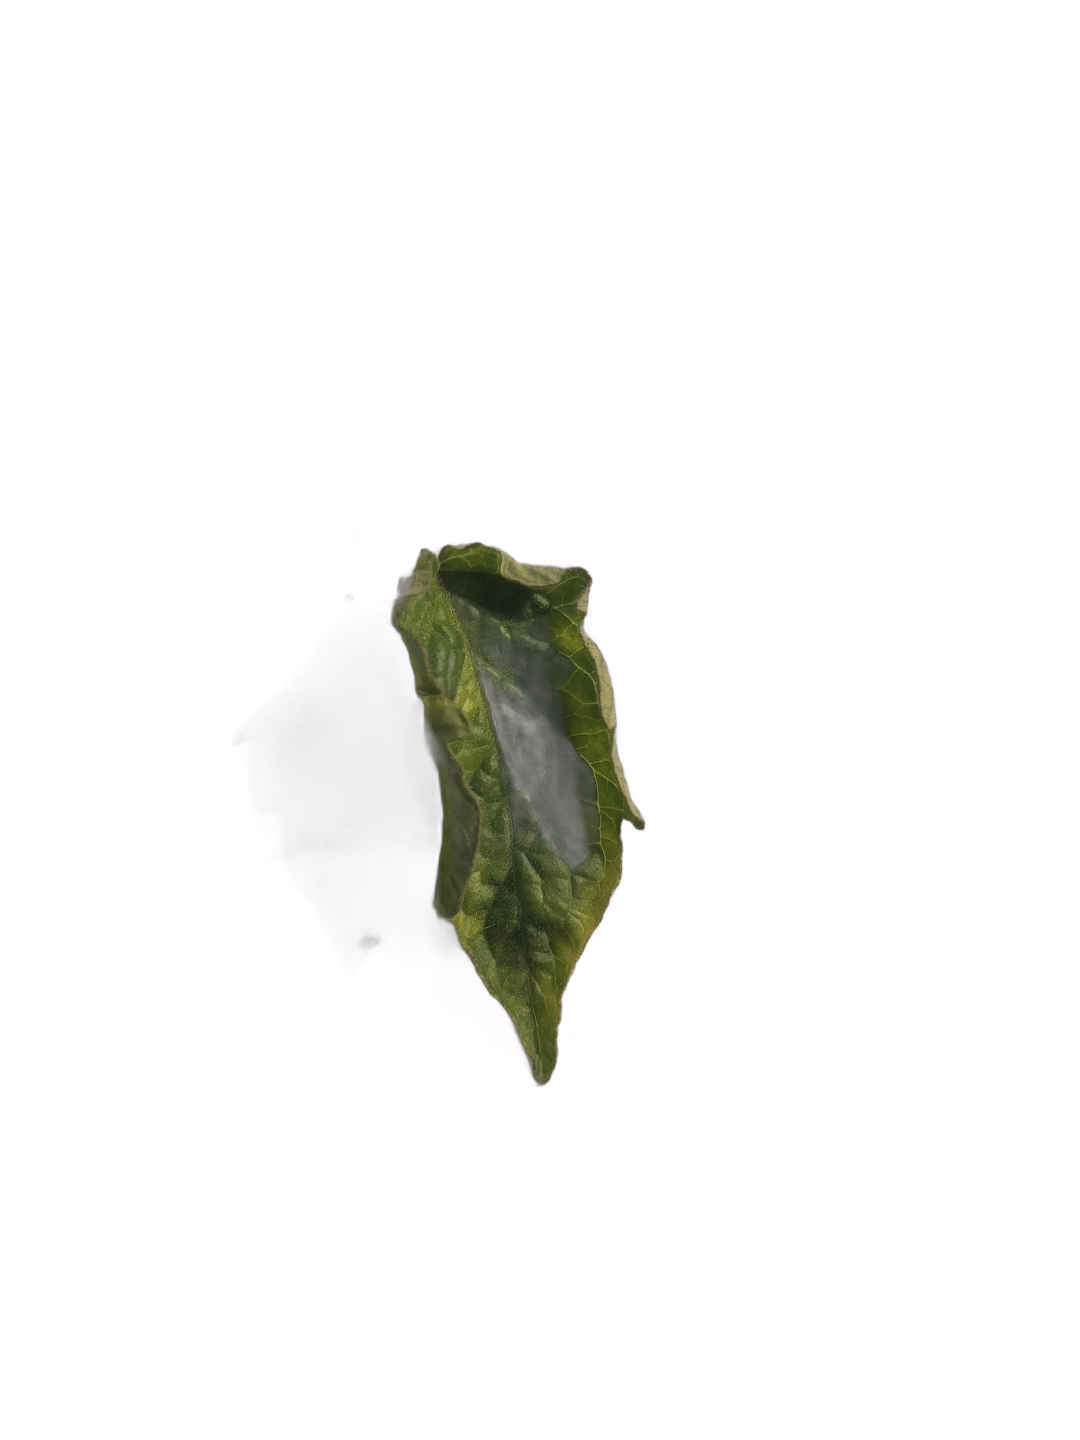
Crop: Tomato
Label: Spot